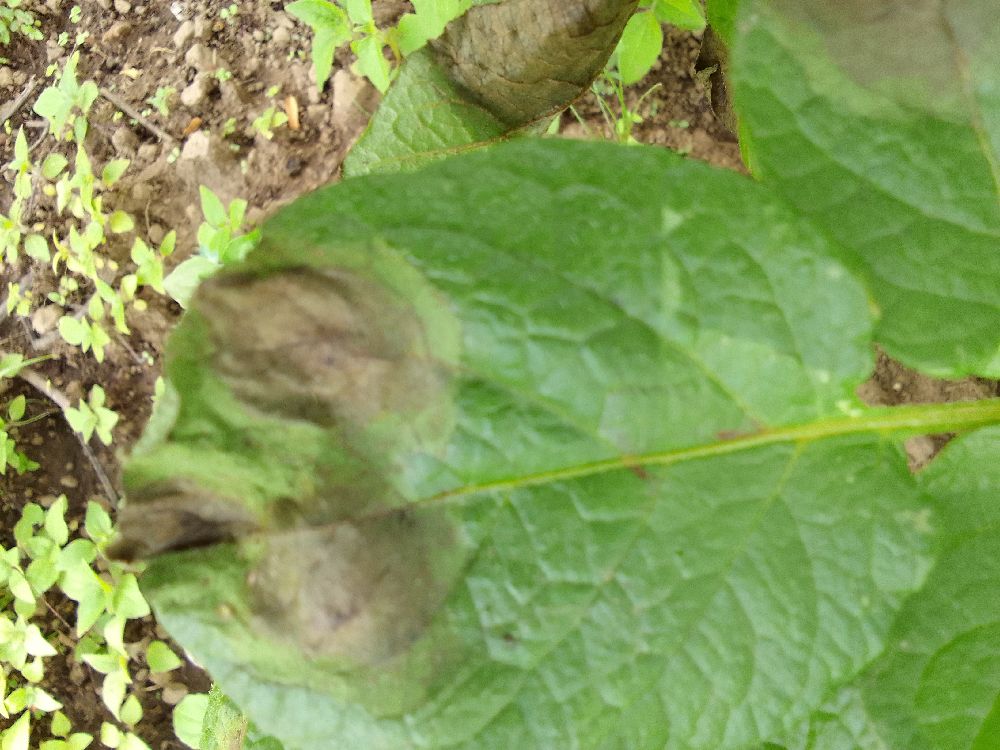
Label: Late blight